Big Bertha (howitzer)

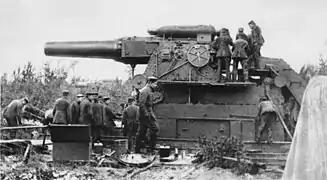
The , predecessor of the

In 1906, Helmuth von Moltke the Younger became Chief of the General Staff and instructed the APK to study and improve the performance of the . The APK recommended a more powerful gun, with a diameter as large as , but the German Army opted for a 30.5-centimetre howitzer, the 09 and a gun. Design and testing for the began in 1906 and lasted until 1911. Although the had the destructive power the General Staff required and could outrange French and Belgian fort guns, it could only be emplaced near rail lines and took 24 hours to prepare. As early as 1907, Krupp began development of siege artillery transported by gun carriage. Testing resulted in a howitzer transportable over road and countryside but it was rejected by the APK, as was Krupp's 30.5-centimetre model. Finally, in late 1911, Krupp and the APK developed a wheeled 42-centimetre howitzer, the "42-centimetre 14 L/12" or. The APK ordered its first in July 1912 and another in February 1913. Tests of the gun's mobility began in December 1913 and found that gas-powered tractors were best for pulling it. Test firing, at one point observed by Kaiser Wilhelm II, began in February 1914, and Krupp estimated that the would be complete by October 1914.